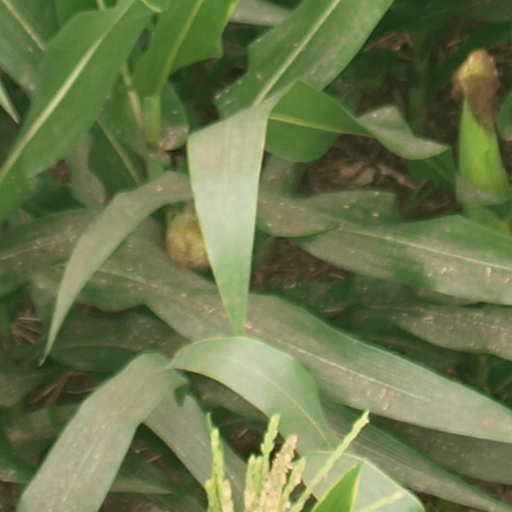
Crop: maize; corn